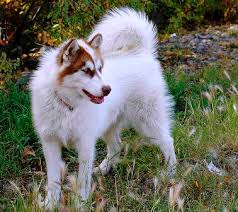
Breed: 232-n000083-Eskimo_dog